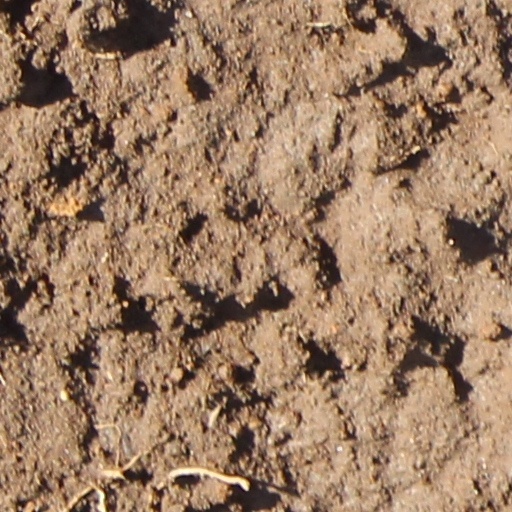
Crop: wheat